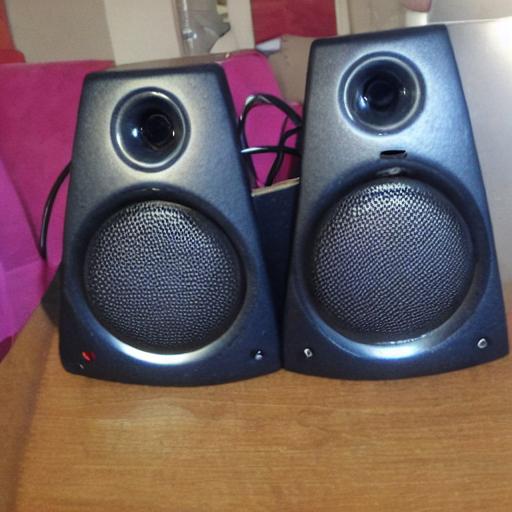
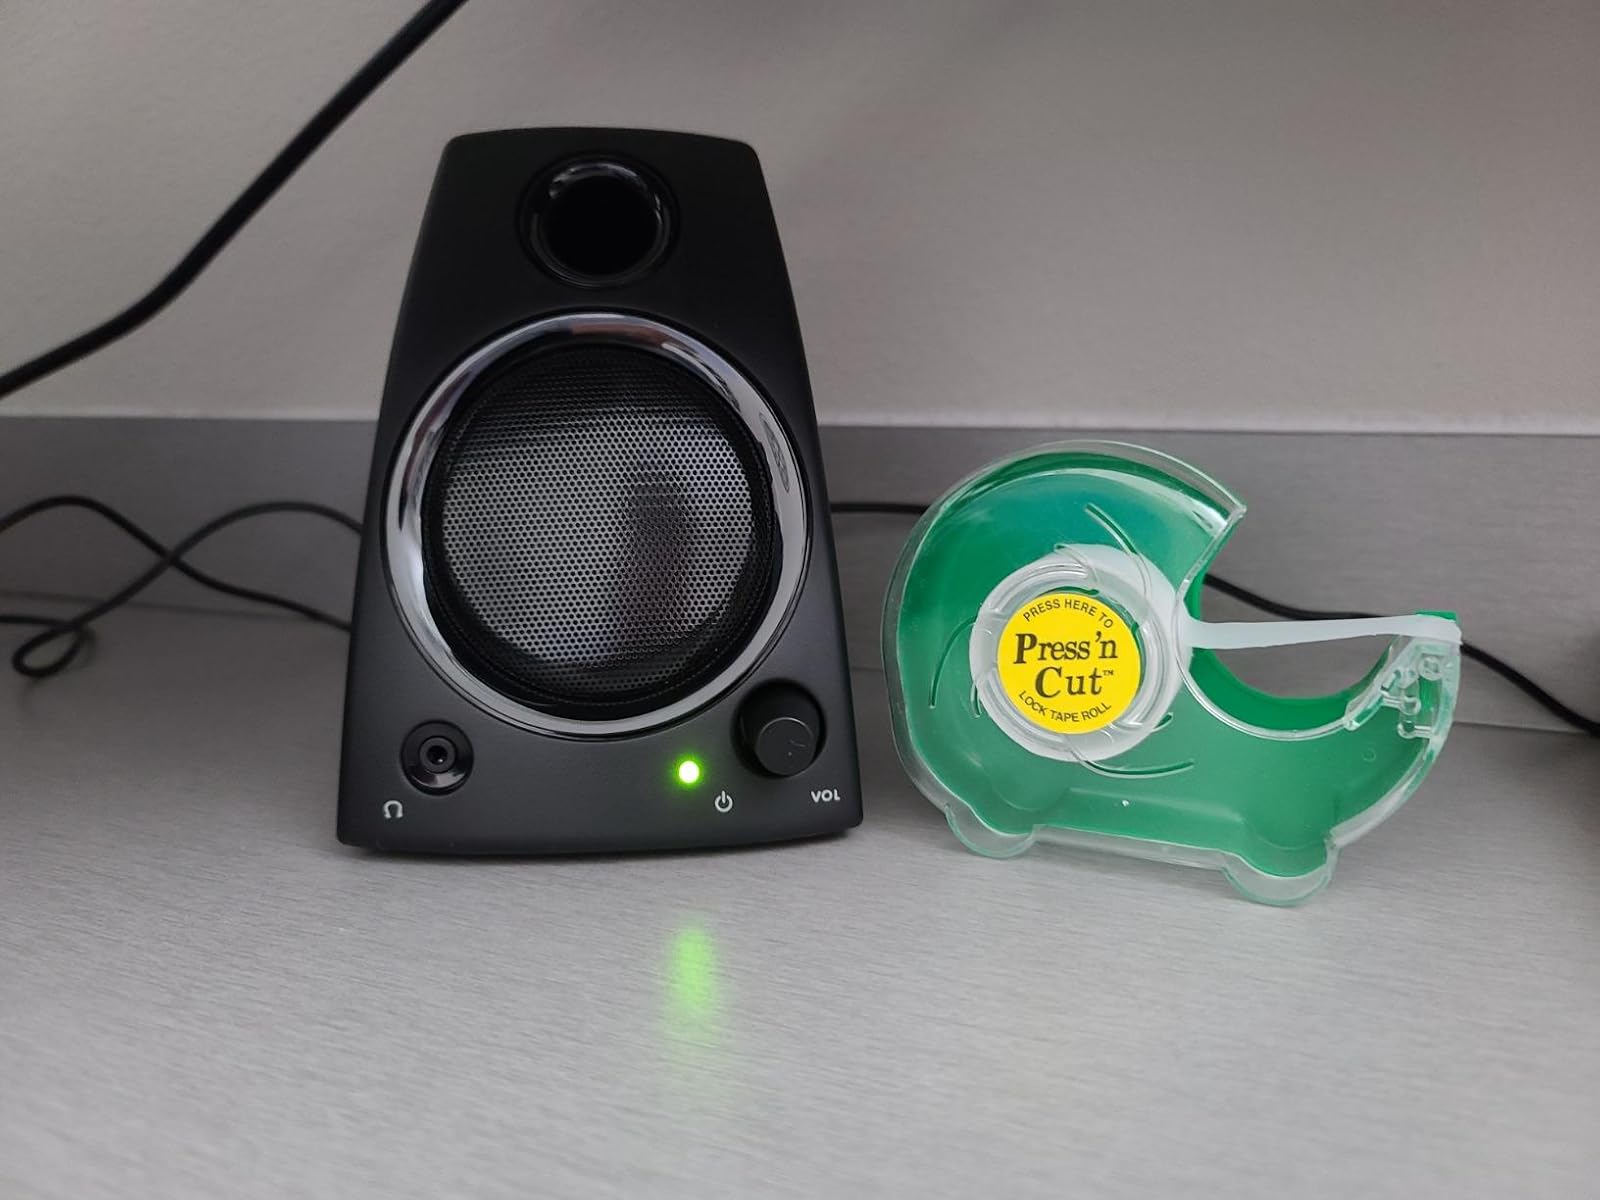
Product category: speaker
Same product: no